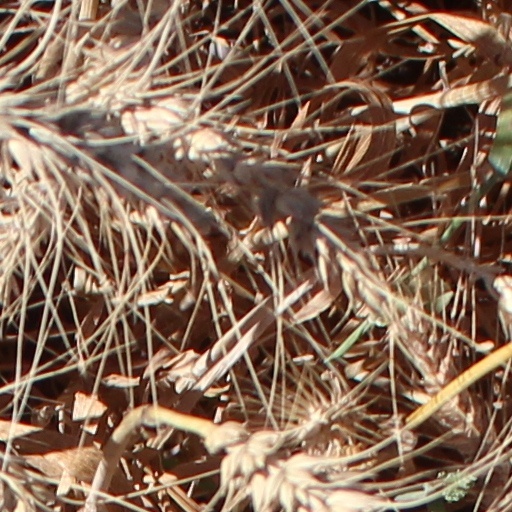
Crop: wheat